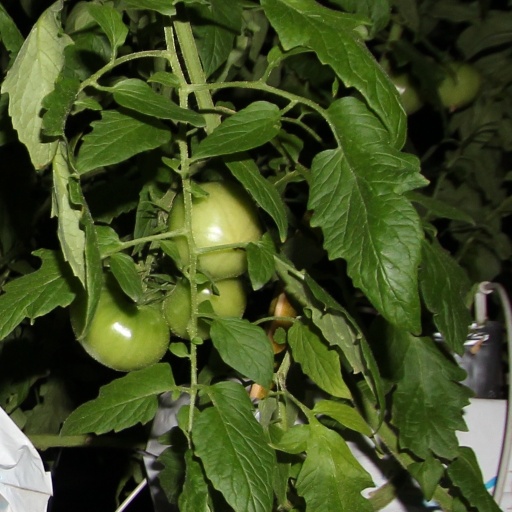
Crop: tomato